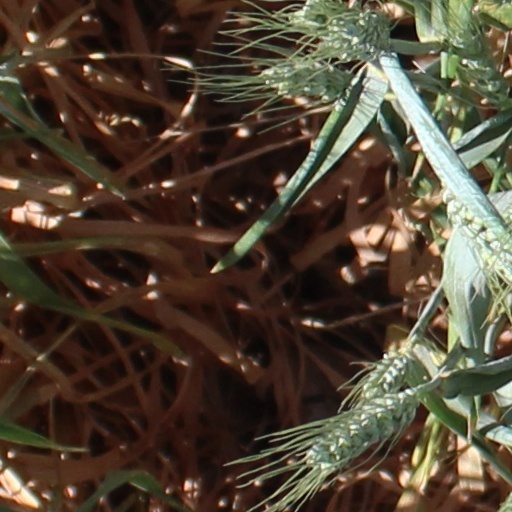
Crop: wheat